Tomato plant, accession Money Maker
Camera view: tilt-top (135 deg); turntable rotation: 120 degrees
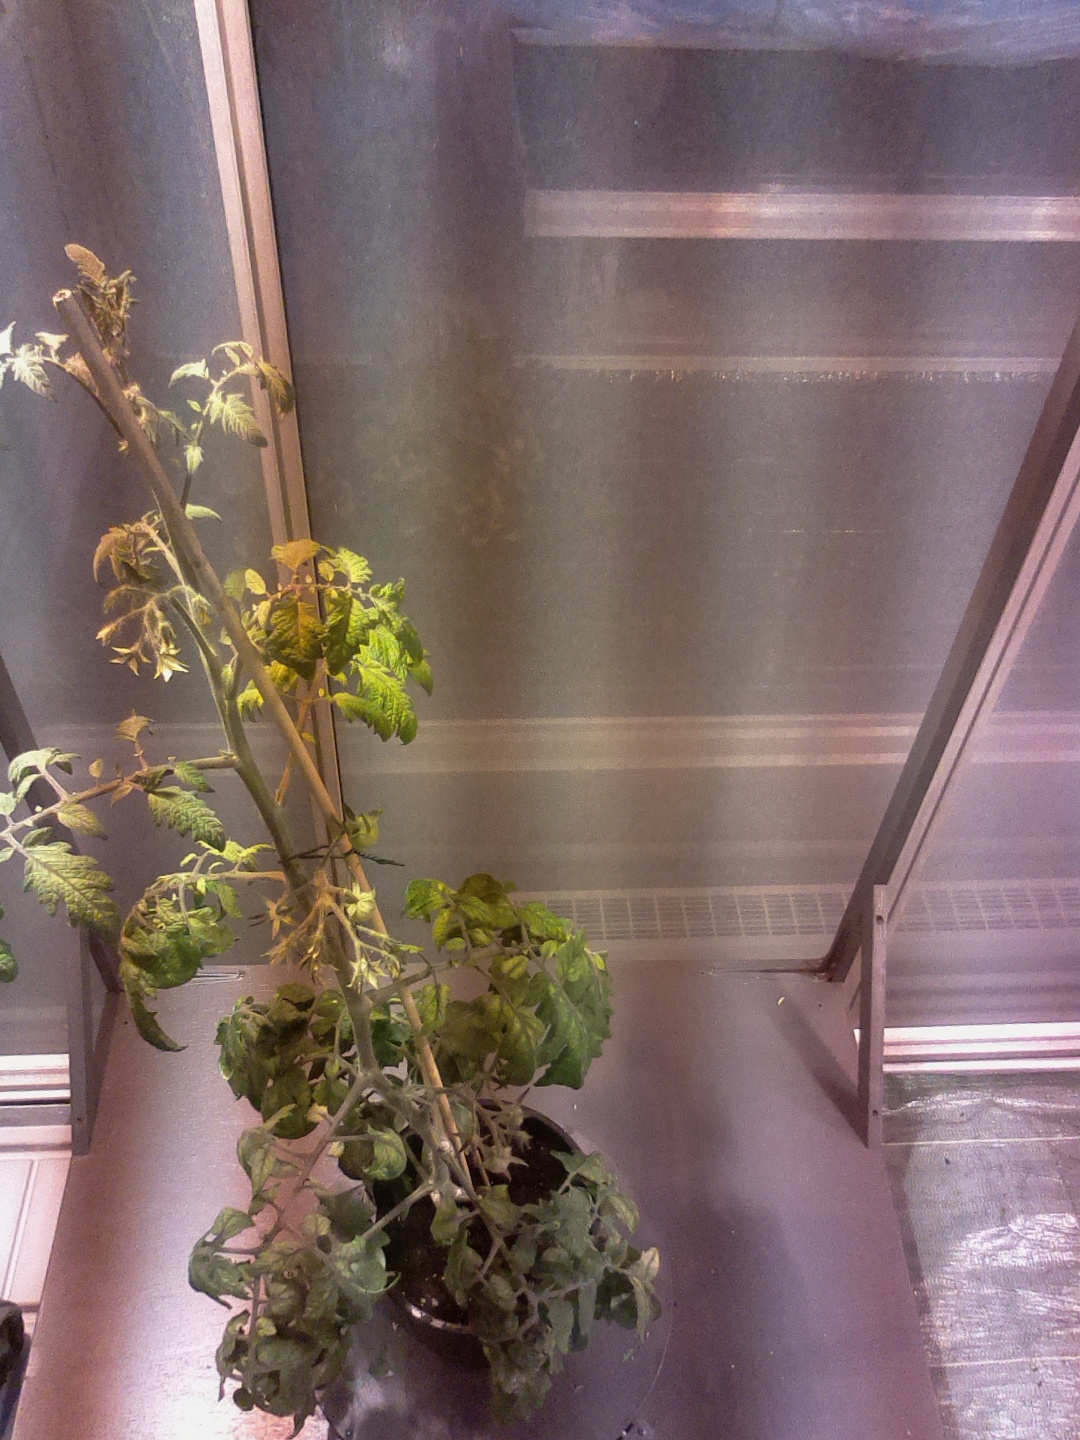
BBCH growth stage 72: 20%-30% of final fruit size